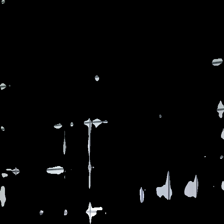
View: back
Type: Blouse
Category: Ladies
Brand: Park Lane
Colors: Beige, Red, Pink, Multicolor
Material: 100% Polyester
Pattern: Floral print
Cut: Regular
Season: All
Price range: <50
Recommended usage: Recycle
Description: Pulled threads